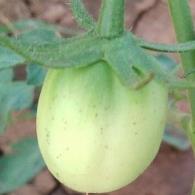
Crop: Tomato
Condition: healthy-fruit